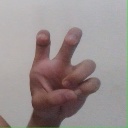
अक्षर: छ